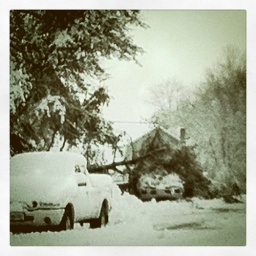
A car buried by a tree